Frederiksborg Castle

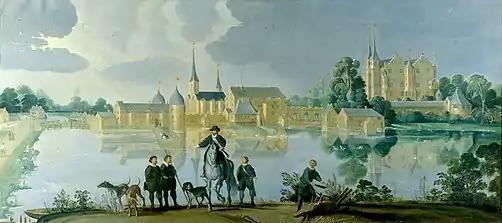
The castle under Frederick II, c.1585

The estate originally known as Hillerødsholm near Hillerød had traditionally belonged to the Gøyes, one of the noble families of Denmark. In the 1520s and 1530s, Mogens Gøye (c.1470–1544), Steward of the Realm, had been instrumental in introducing the Danish Reformation. He lived in a half-timbered building on the most northerly of three adjoining islets on the estate's lake. The property was known as Hillerødsholm (literally islet of Hillerød). After his daughter, Birgitte, married the courtier and naval hero Herluf Trolle in 1544, the couple became its proprietors. In the 1540s, Trolle replaced the old building with a larger manor house.